Andrew Benintendi

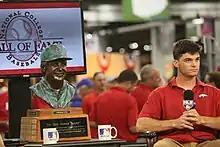
Benintendi receiving the Dick Howser Trophy in 2015

Benintendi attended Madeira High School, in Madeira, Ohio. Playing for the school's baseball team, he batted .564 with 12 home runs, 57 runs batted in (RBIs), and 38 stolen bases for the Mustangs baseball team in his senior year. Benintendi was the ABCA/Rawlings National High School Player of the Year and Ohio Gatorade Baseball Player of the Year. He finished his high school career with an Ohio-record 199 career runs scored. He also played high school basketball, earning 2011–12 "Cincinnati Enquirer" Division III Co-Player of the Year honors and setting school records in career points (1,753) and season points (638), career three-pointers (180), and points per game in a season (25.5).